USS Kearsarge (BB-5)

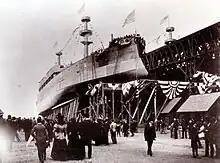
"Kearsarge" on the day of her launching, 24 March 1898. The masts of "Kentucky" are visible in the background.

"Kearsarge" was authorized on 2 March 1895, the contract for her construction was awarded on 2 January 1896, and the keel of the vessel was laid down on 30 June 1896 by Newport News Shipbuilding & Dry Dock Company in Virginia. The total cost was US$5,043,591.68. She was soon named after the American Civil War sloop-of-war , and was the first ship of the United States Navy to be named by act of Congress. She was the only US battleship not named after a state. She was christened on 24 March 1898 (the same day as her sister ship, "Kentucky") by Mrs. Elizabeth Winslow (née Maynard), the wife of Captain Herbert Winslow, daughter-in-law of Captain John Ancrum Winslow, the commander of the original "Kearsarge". She was commissioned on 20 February 1900, under the command of Captain William M. Folger.